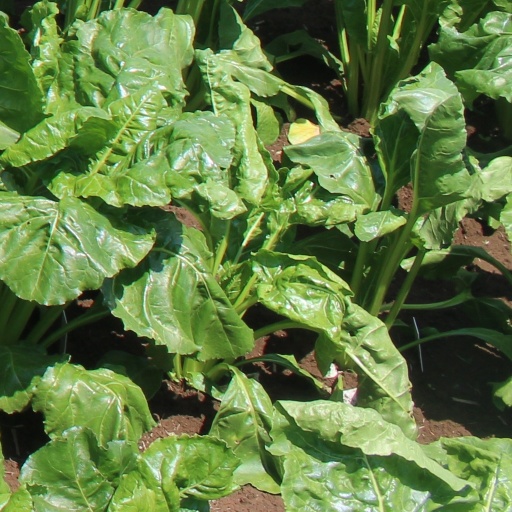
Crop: sugar beet